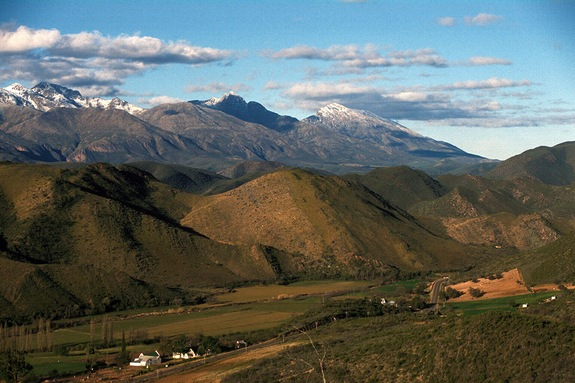
Fire: no
Smoke: no